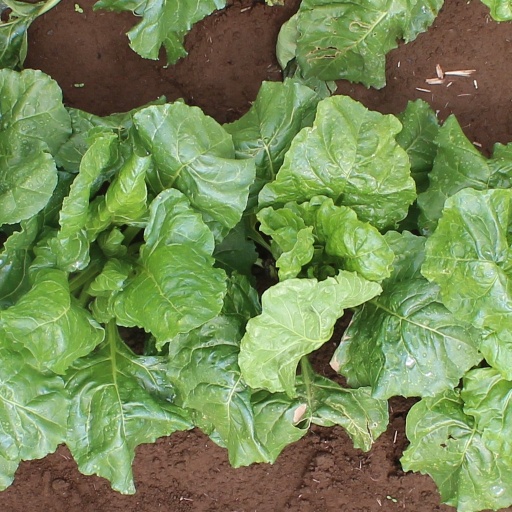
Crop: sugar beet